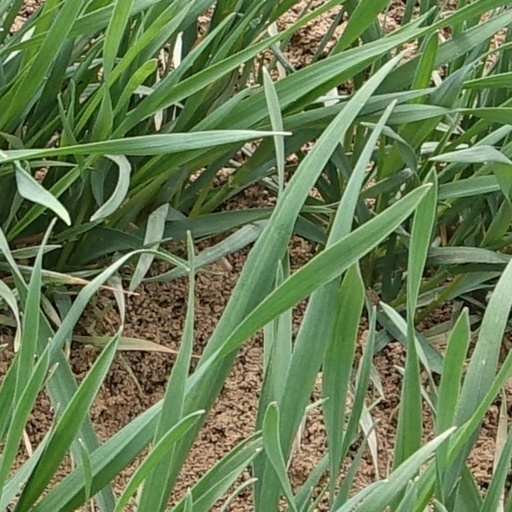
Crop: wheat